Answer in natural language. How many Doorways are visible in the scene? Choose between the following options: 4, 0, 3, 1 or 2
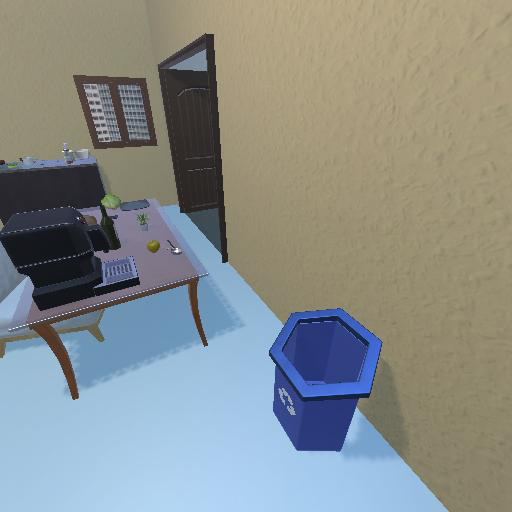
<answer>1</answer>